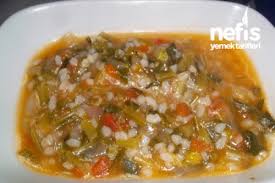
Yemek: ispanak